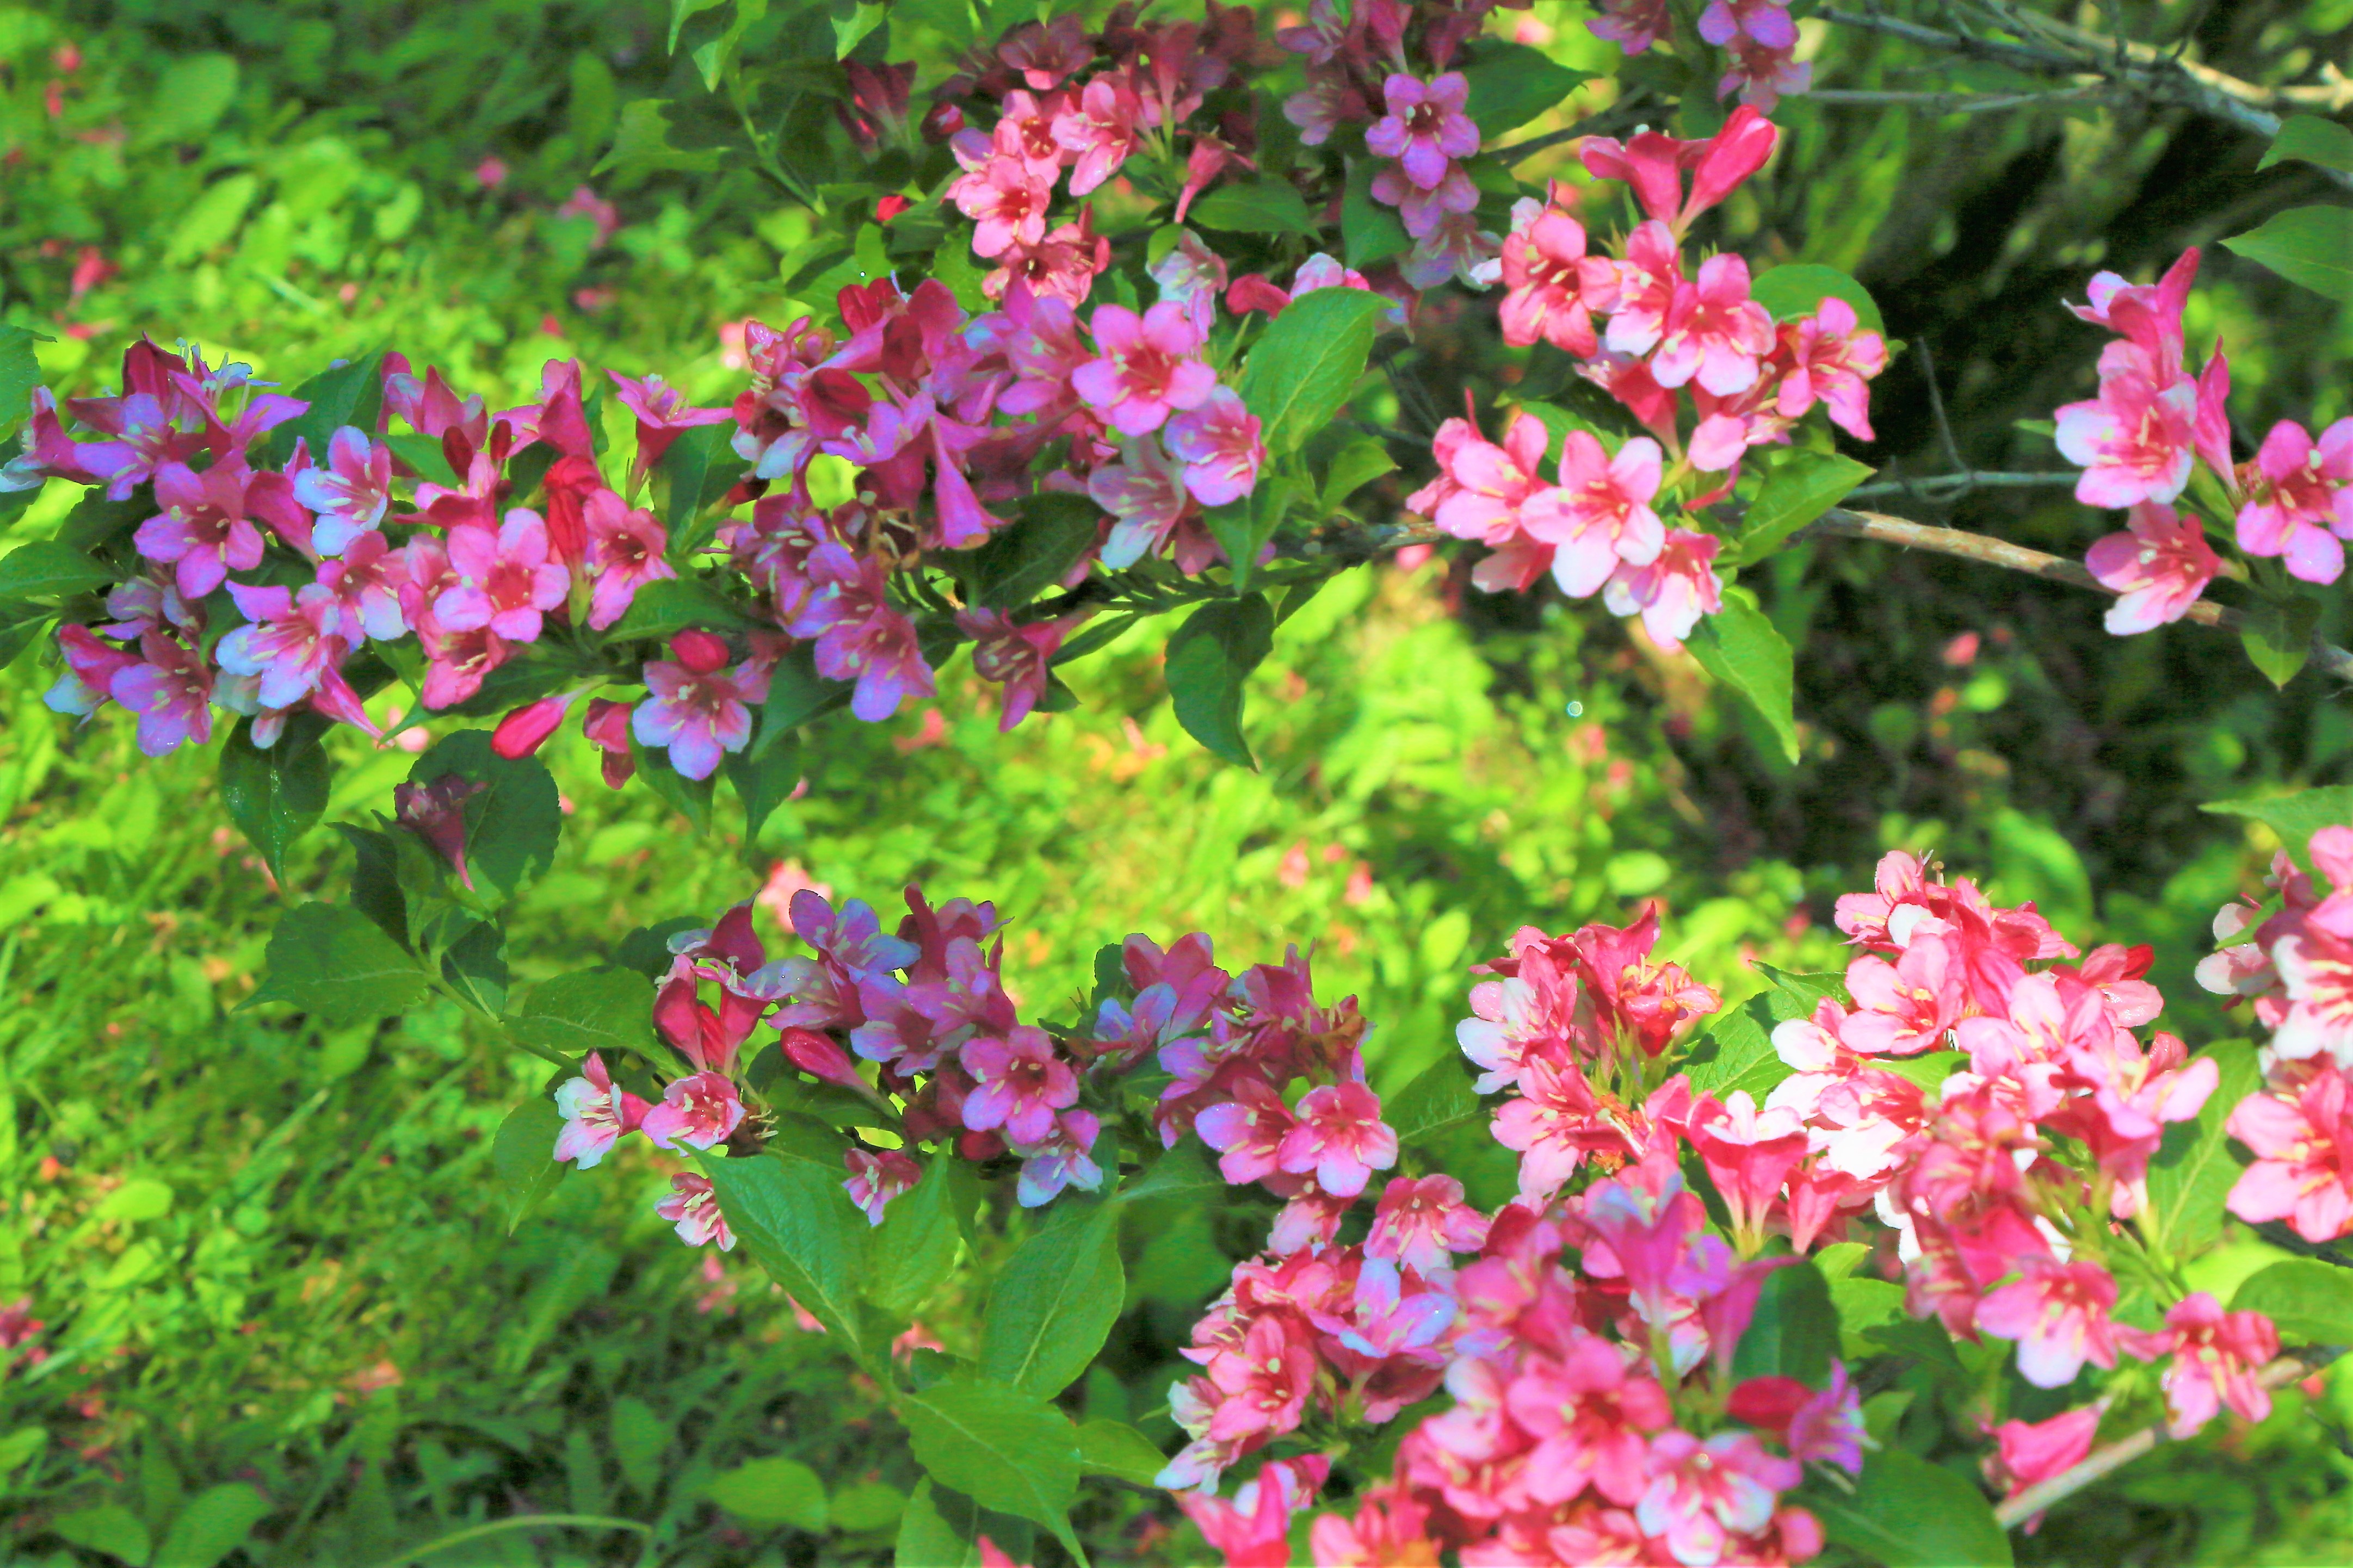
flowers, spring, nature, pink, green, tree, branch, forest, flower, flowering plant, plant, petal, lantana camara, groundcover, loosestrife and pomegranate family, subshrub, annual plant, geraniaceae, perennial plant